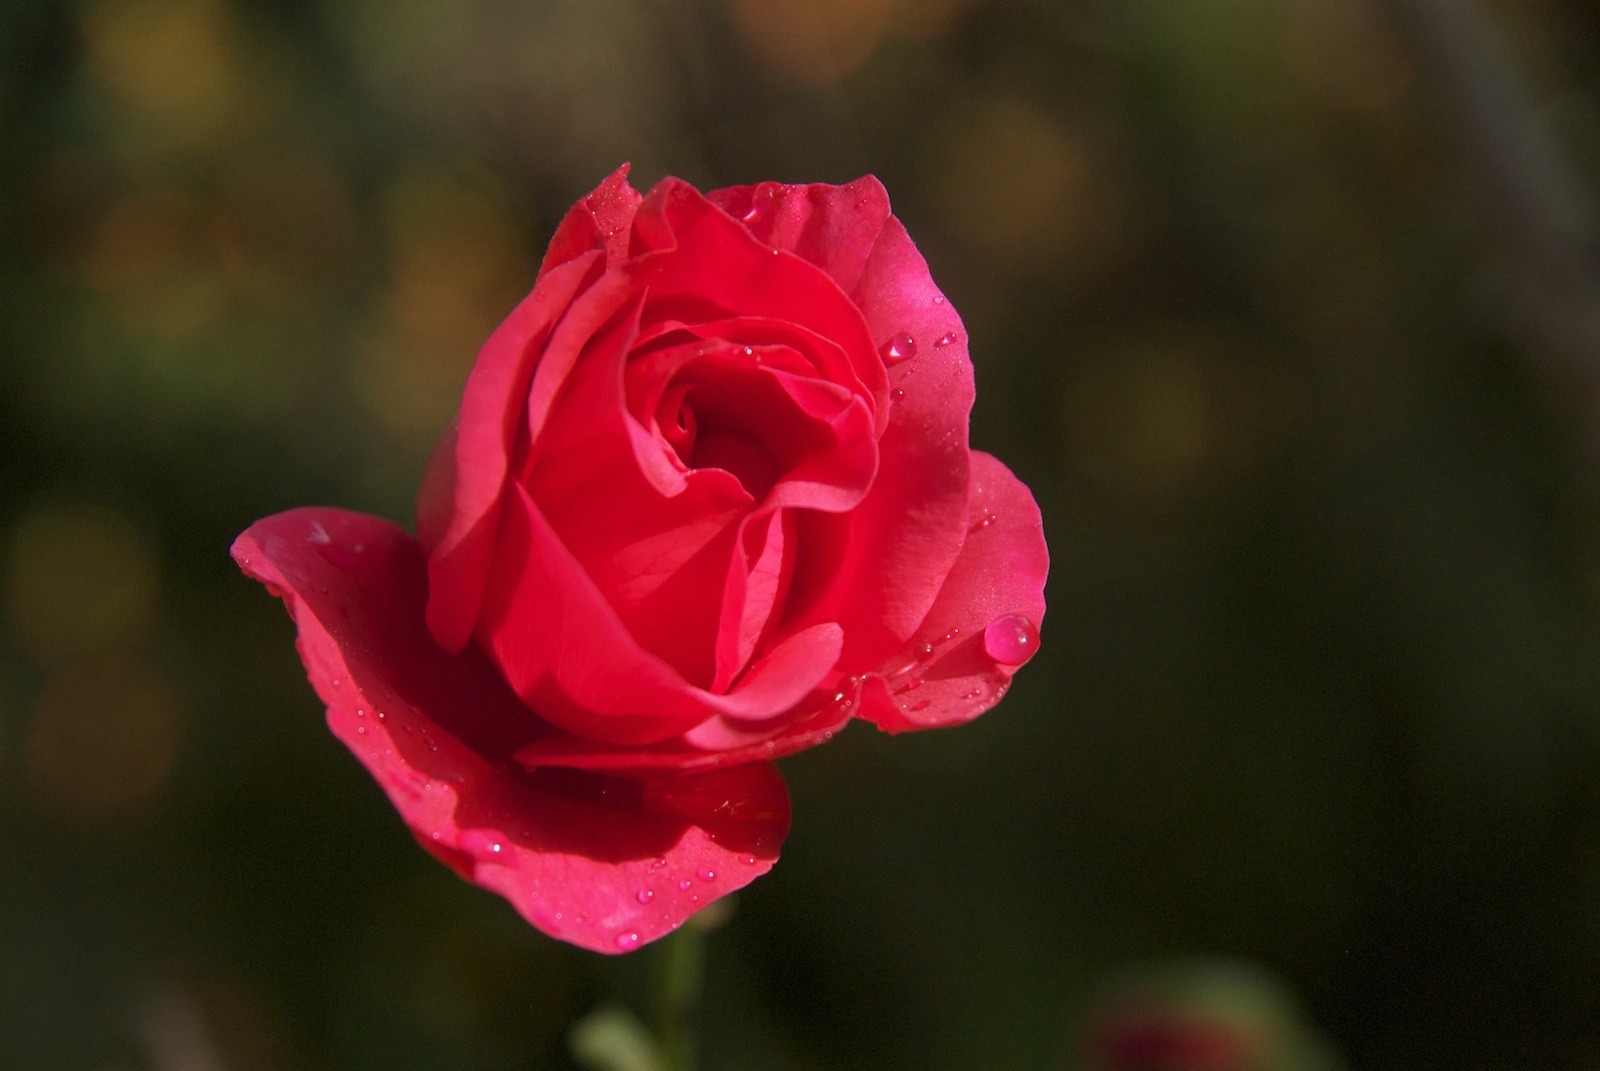
blossom, dew, plant, photography, flower, petal, rose, red, pink, flora, flowers, close up, roses, floribunda, macro photography, flowering plant, garden roses, rose family, plant stem, land plant, rosa centifolia, rose order